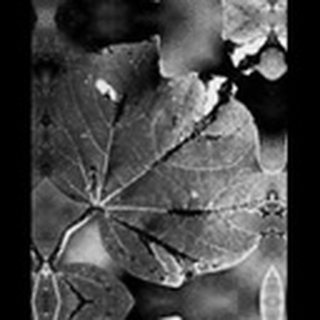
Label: cotton_bacterial_blight